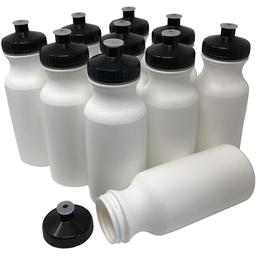
Label: plastic